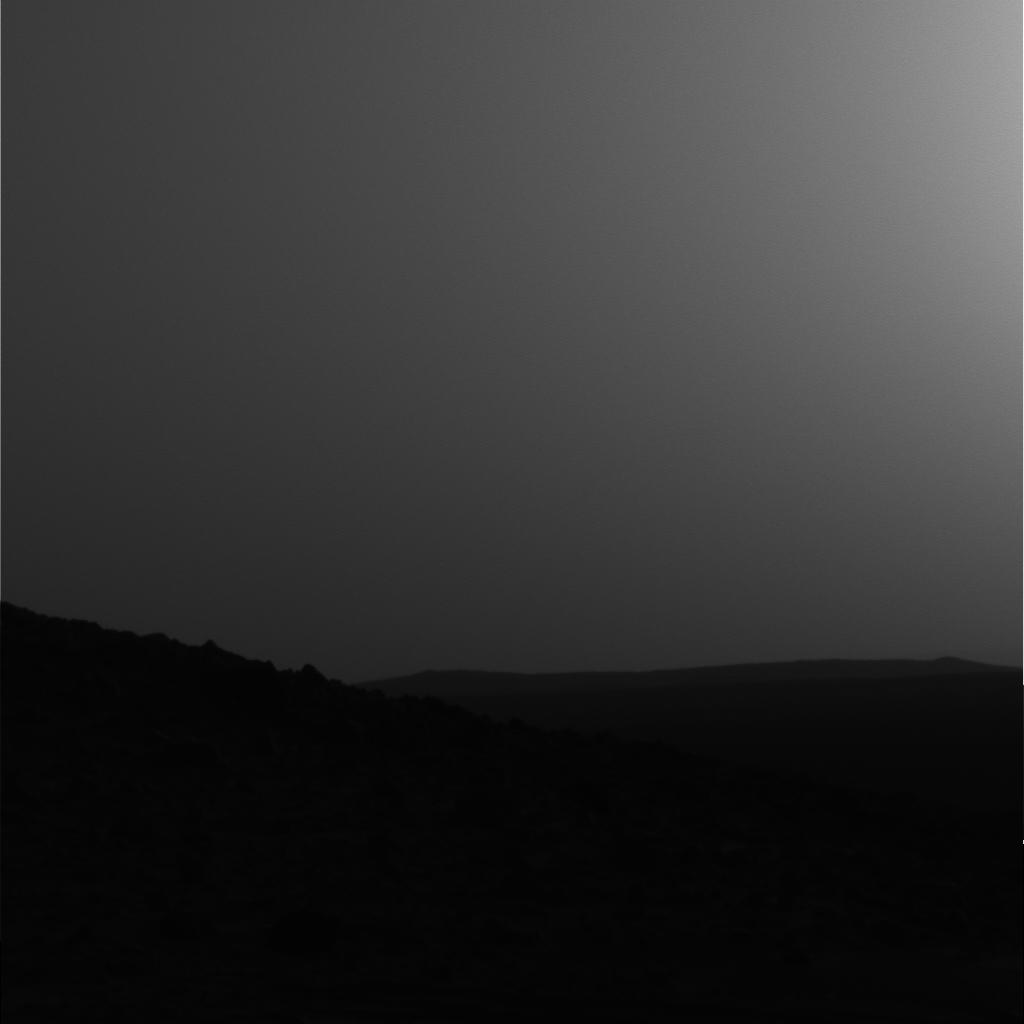
Surface features visible: Sky